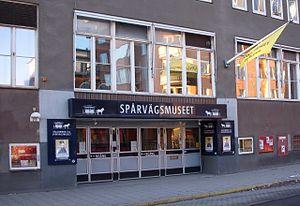
Le musée du transport de Stockholm est un musée situé sur l'île de Södermalm.